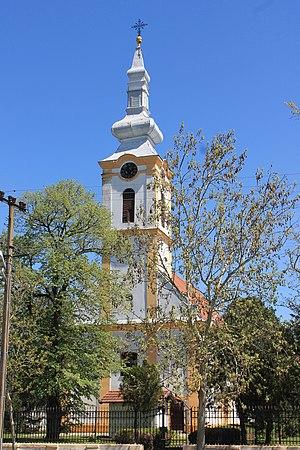
Cet article recense les monuments culturels du district de Syrmie en Serbie, dans la province autonome de Voïvodine.
L'église de la Présentation-de-la-Mère-de-Dieu-au-Temple est une église orthodoxe serbe située à Beška en Serbie, dans la municipalité d'Inđija et dans la province de Voïvodine. Construite dans la seconde moitié du XVIIIᵉ siècle, elle est inscrite sur la liste des monuments culturels de grande importance de la République de Serbie.
Les monuments culturels de grande importance sont les monuments de Serbie qui, par leur valeur, bénéficient d'un haut degré de protection.